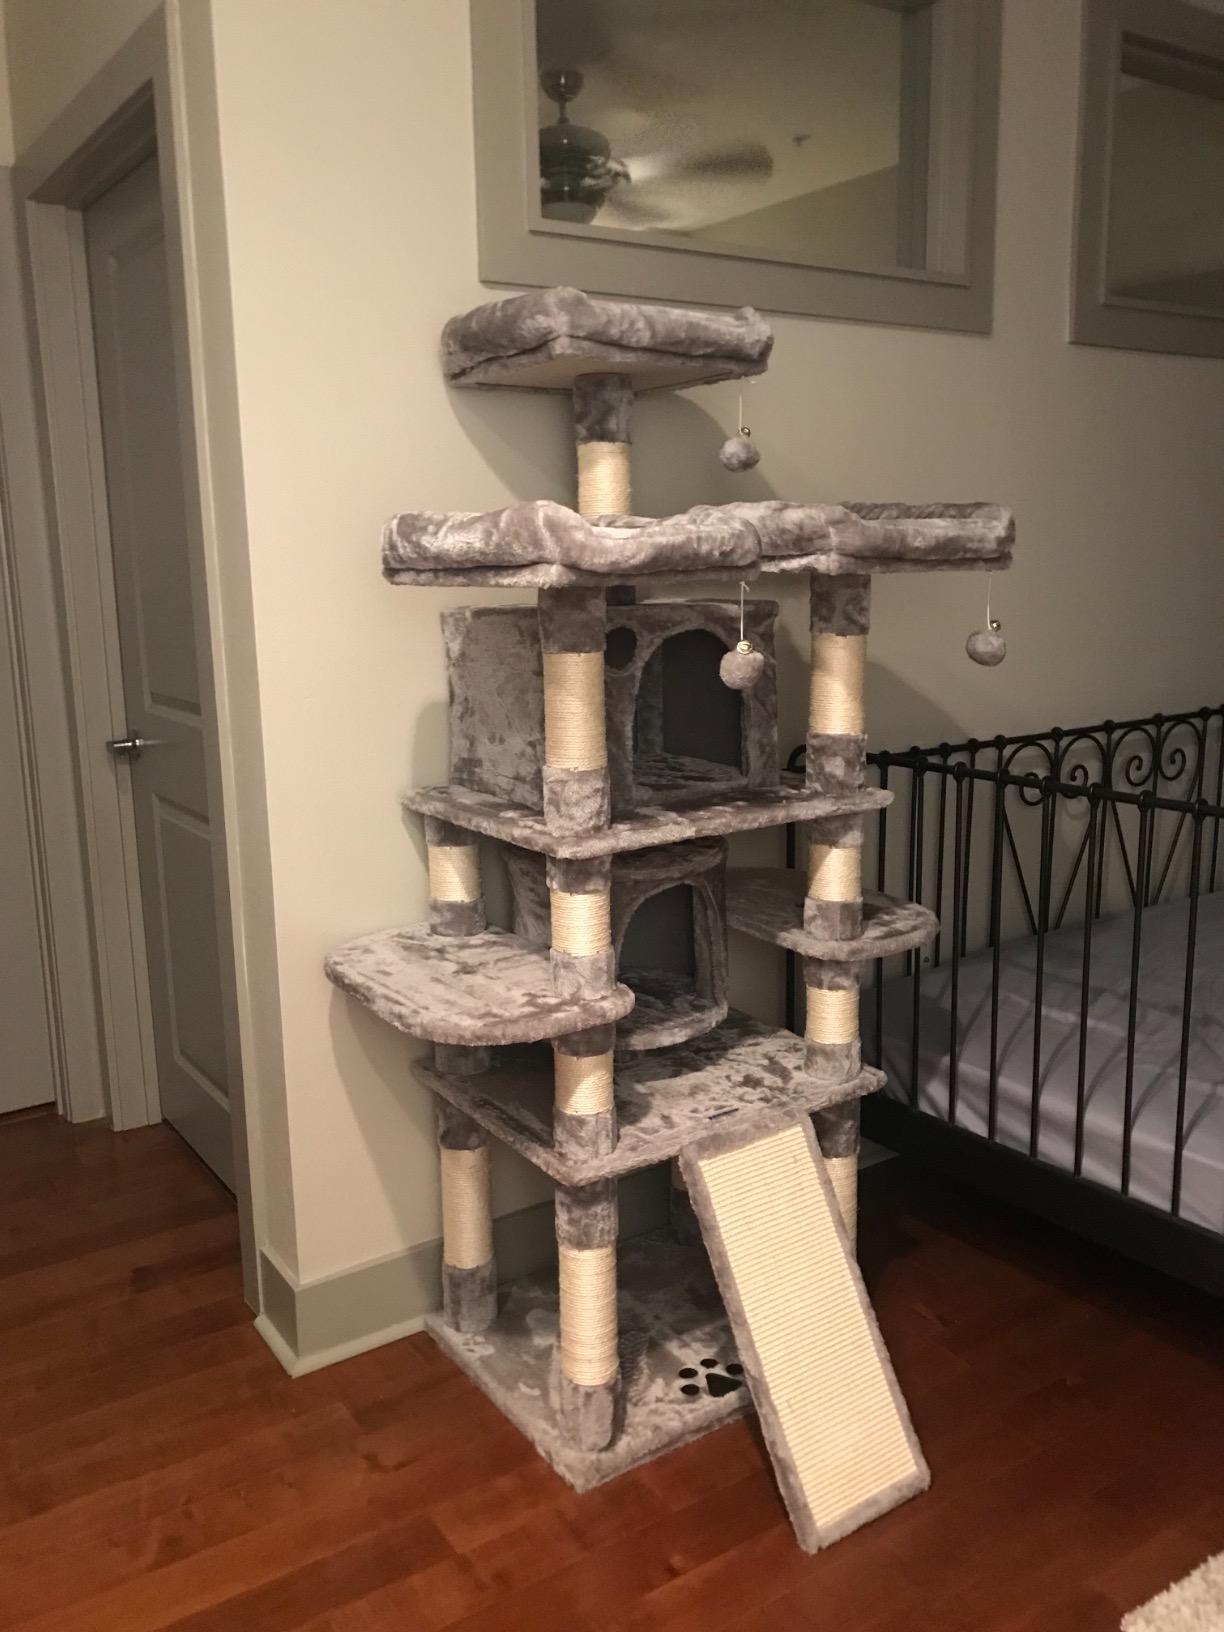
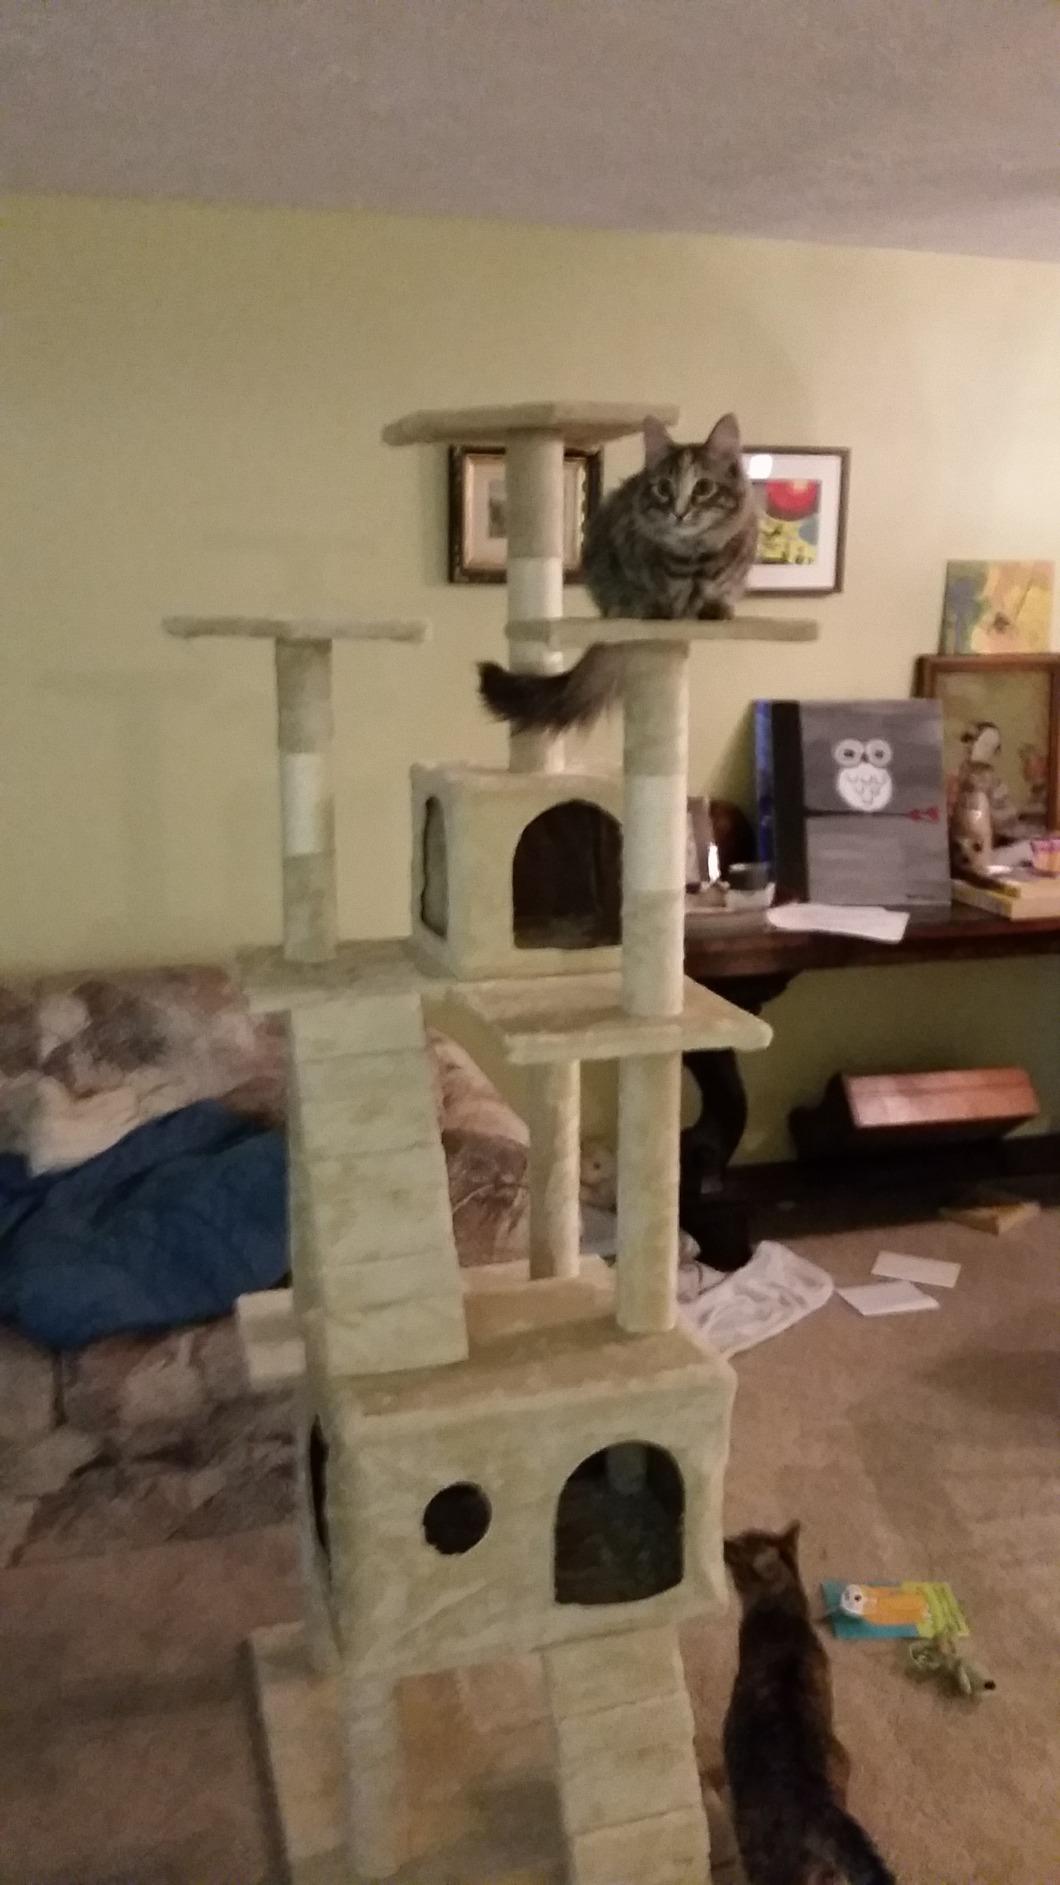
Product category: items_cat tree
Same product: no